Medabots: Metabee and Rokusho

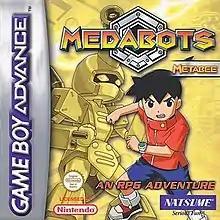
Box art for "Medabots: Metabee", depicting the Medabot Metabee.

is a set of two 2D top-down role-playing video games in the "Medabots" series, developed by Natsume Co., Ltd. for Game Boy Advance. It is a remake of the Japan-exclusive title , which was released for the Game Boy Color in 1999. It was later re-released on the Wii U Virtual Console on October 1, 2015 in Europe, on December 10, 2015 for North America, and on January 27, 2016 in Japan.